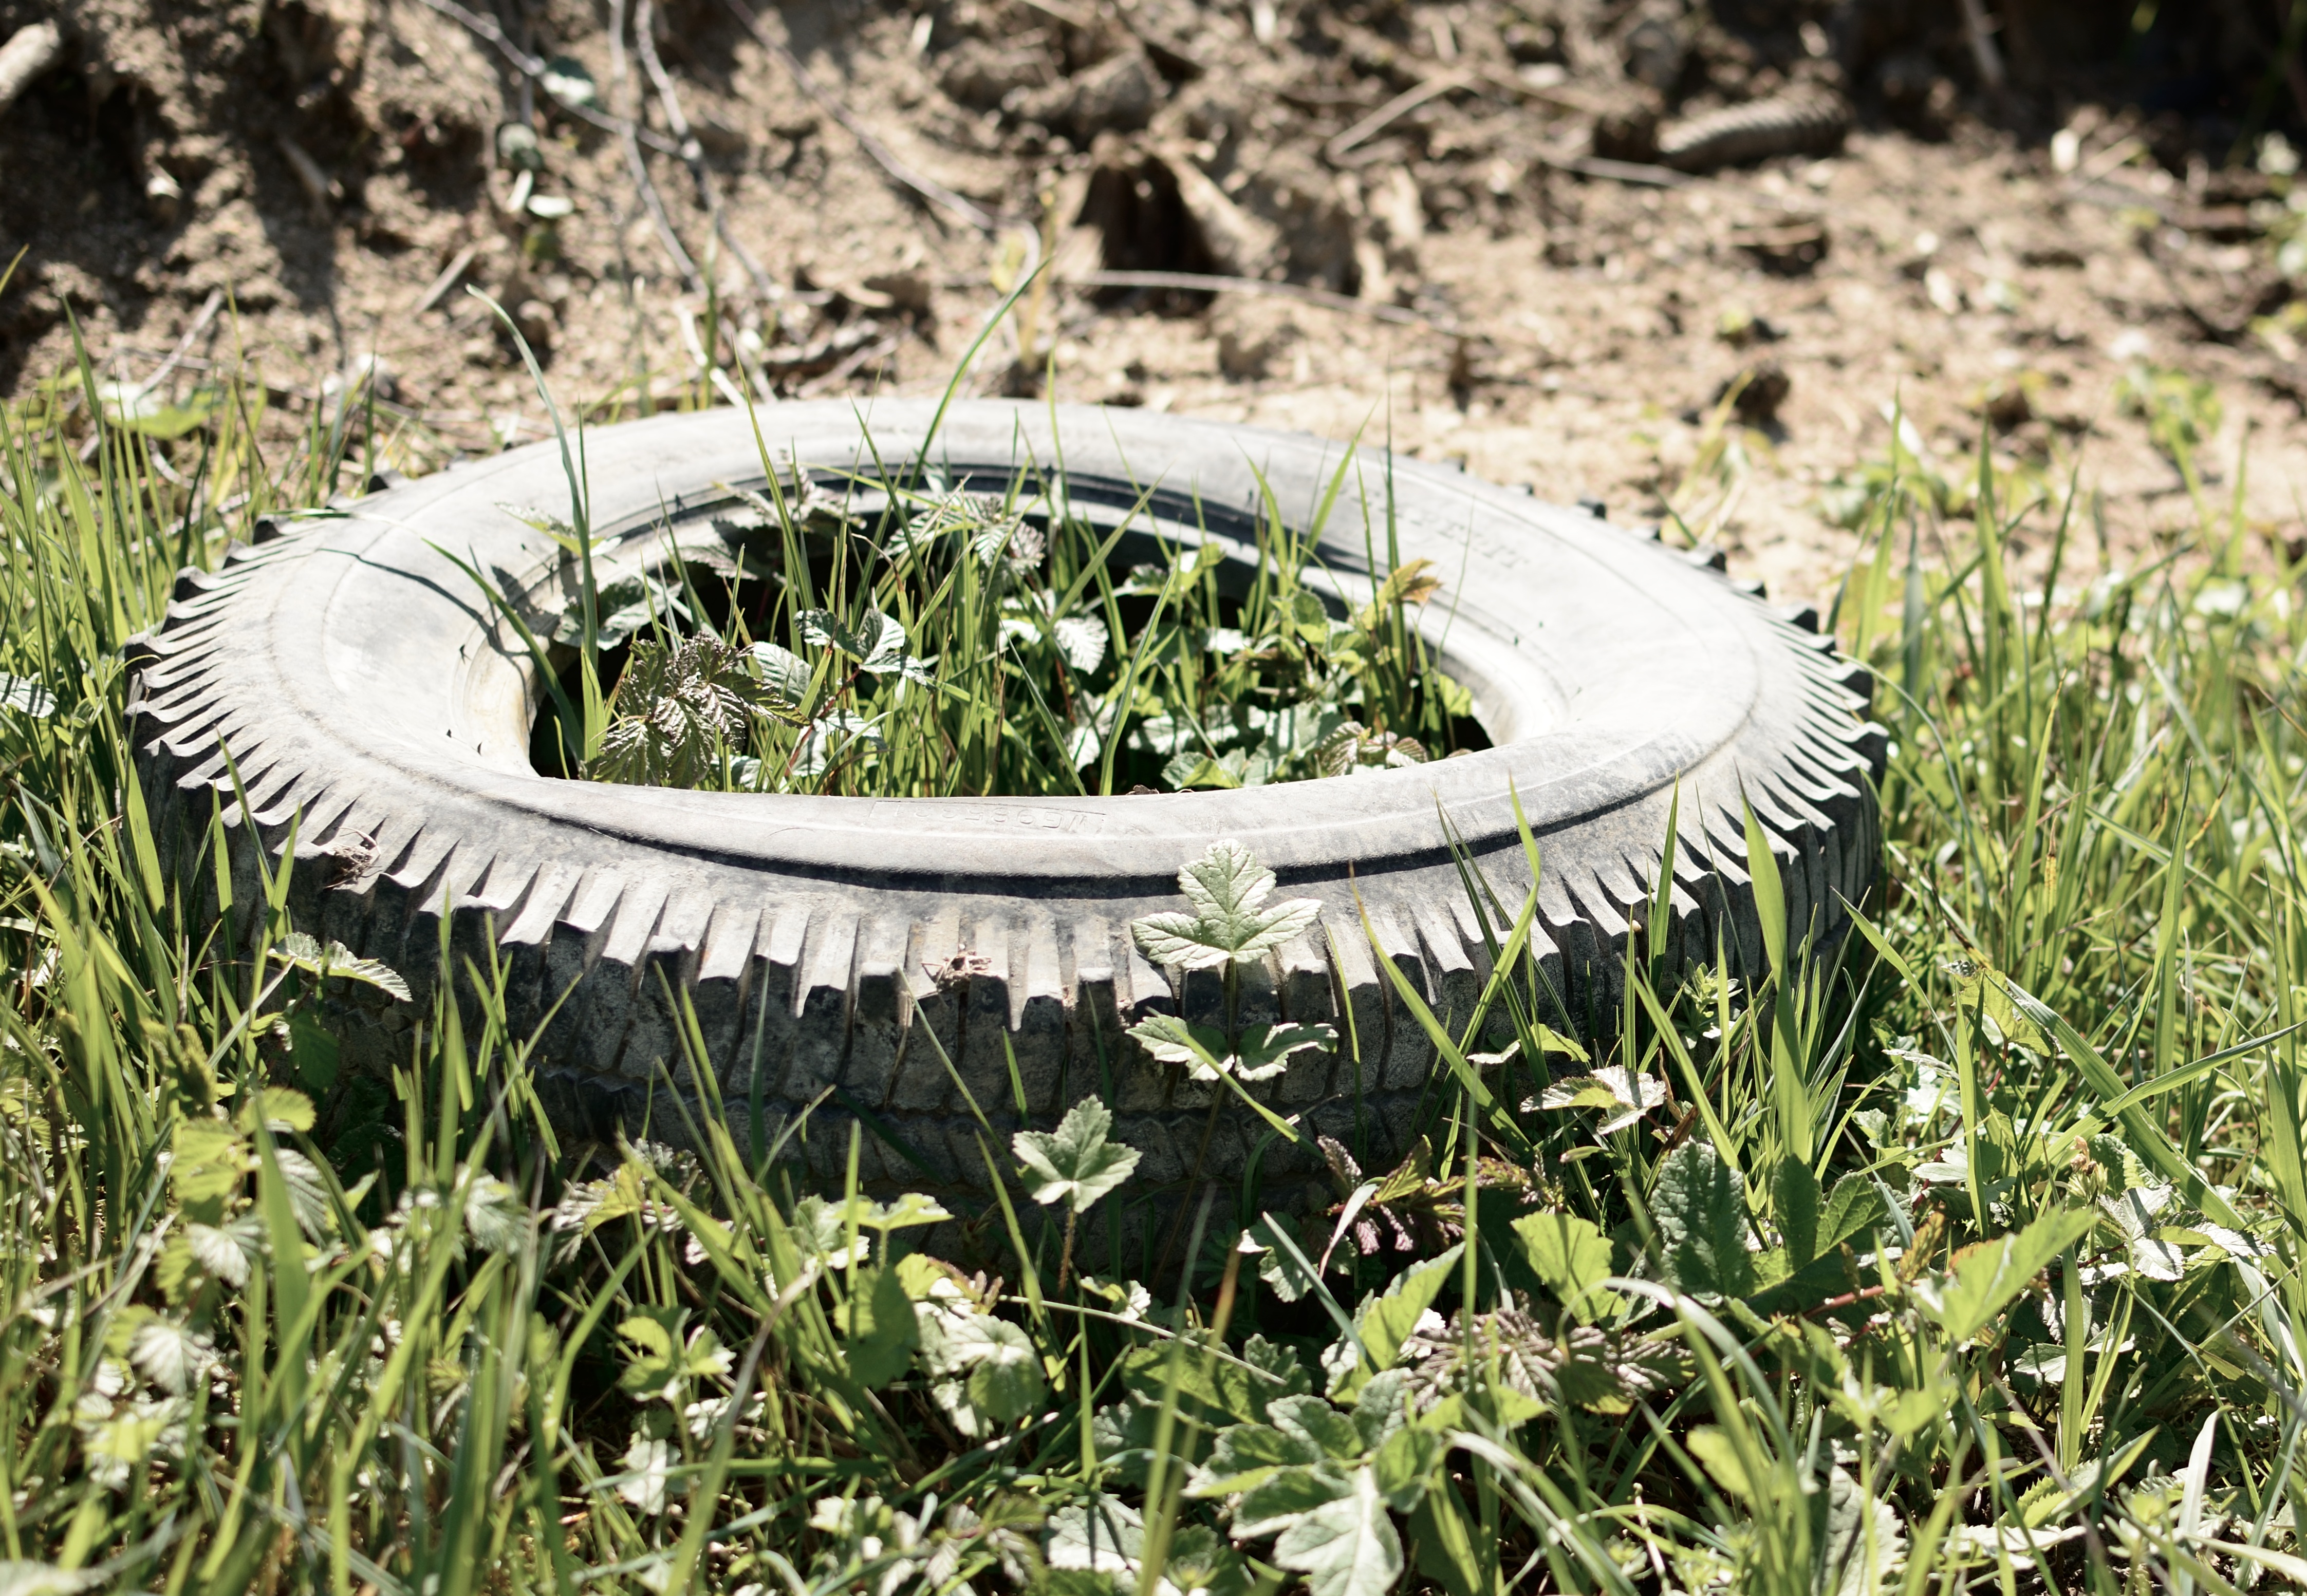
grass, plant, lawn, leaf, flower, old, pond, environment, backyard, soil, botany, garden, grey, waste, garbage, yard, pollution, recycling, rubber, waste disposal, disposal, mature, altreifen